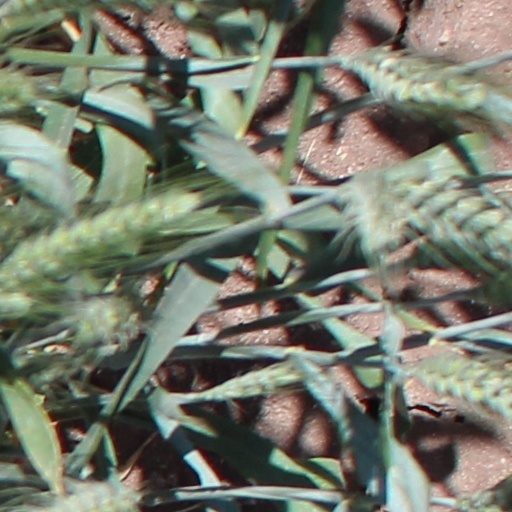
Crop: wheat